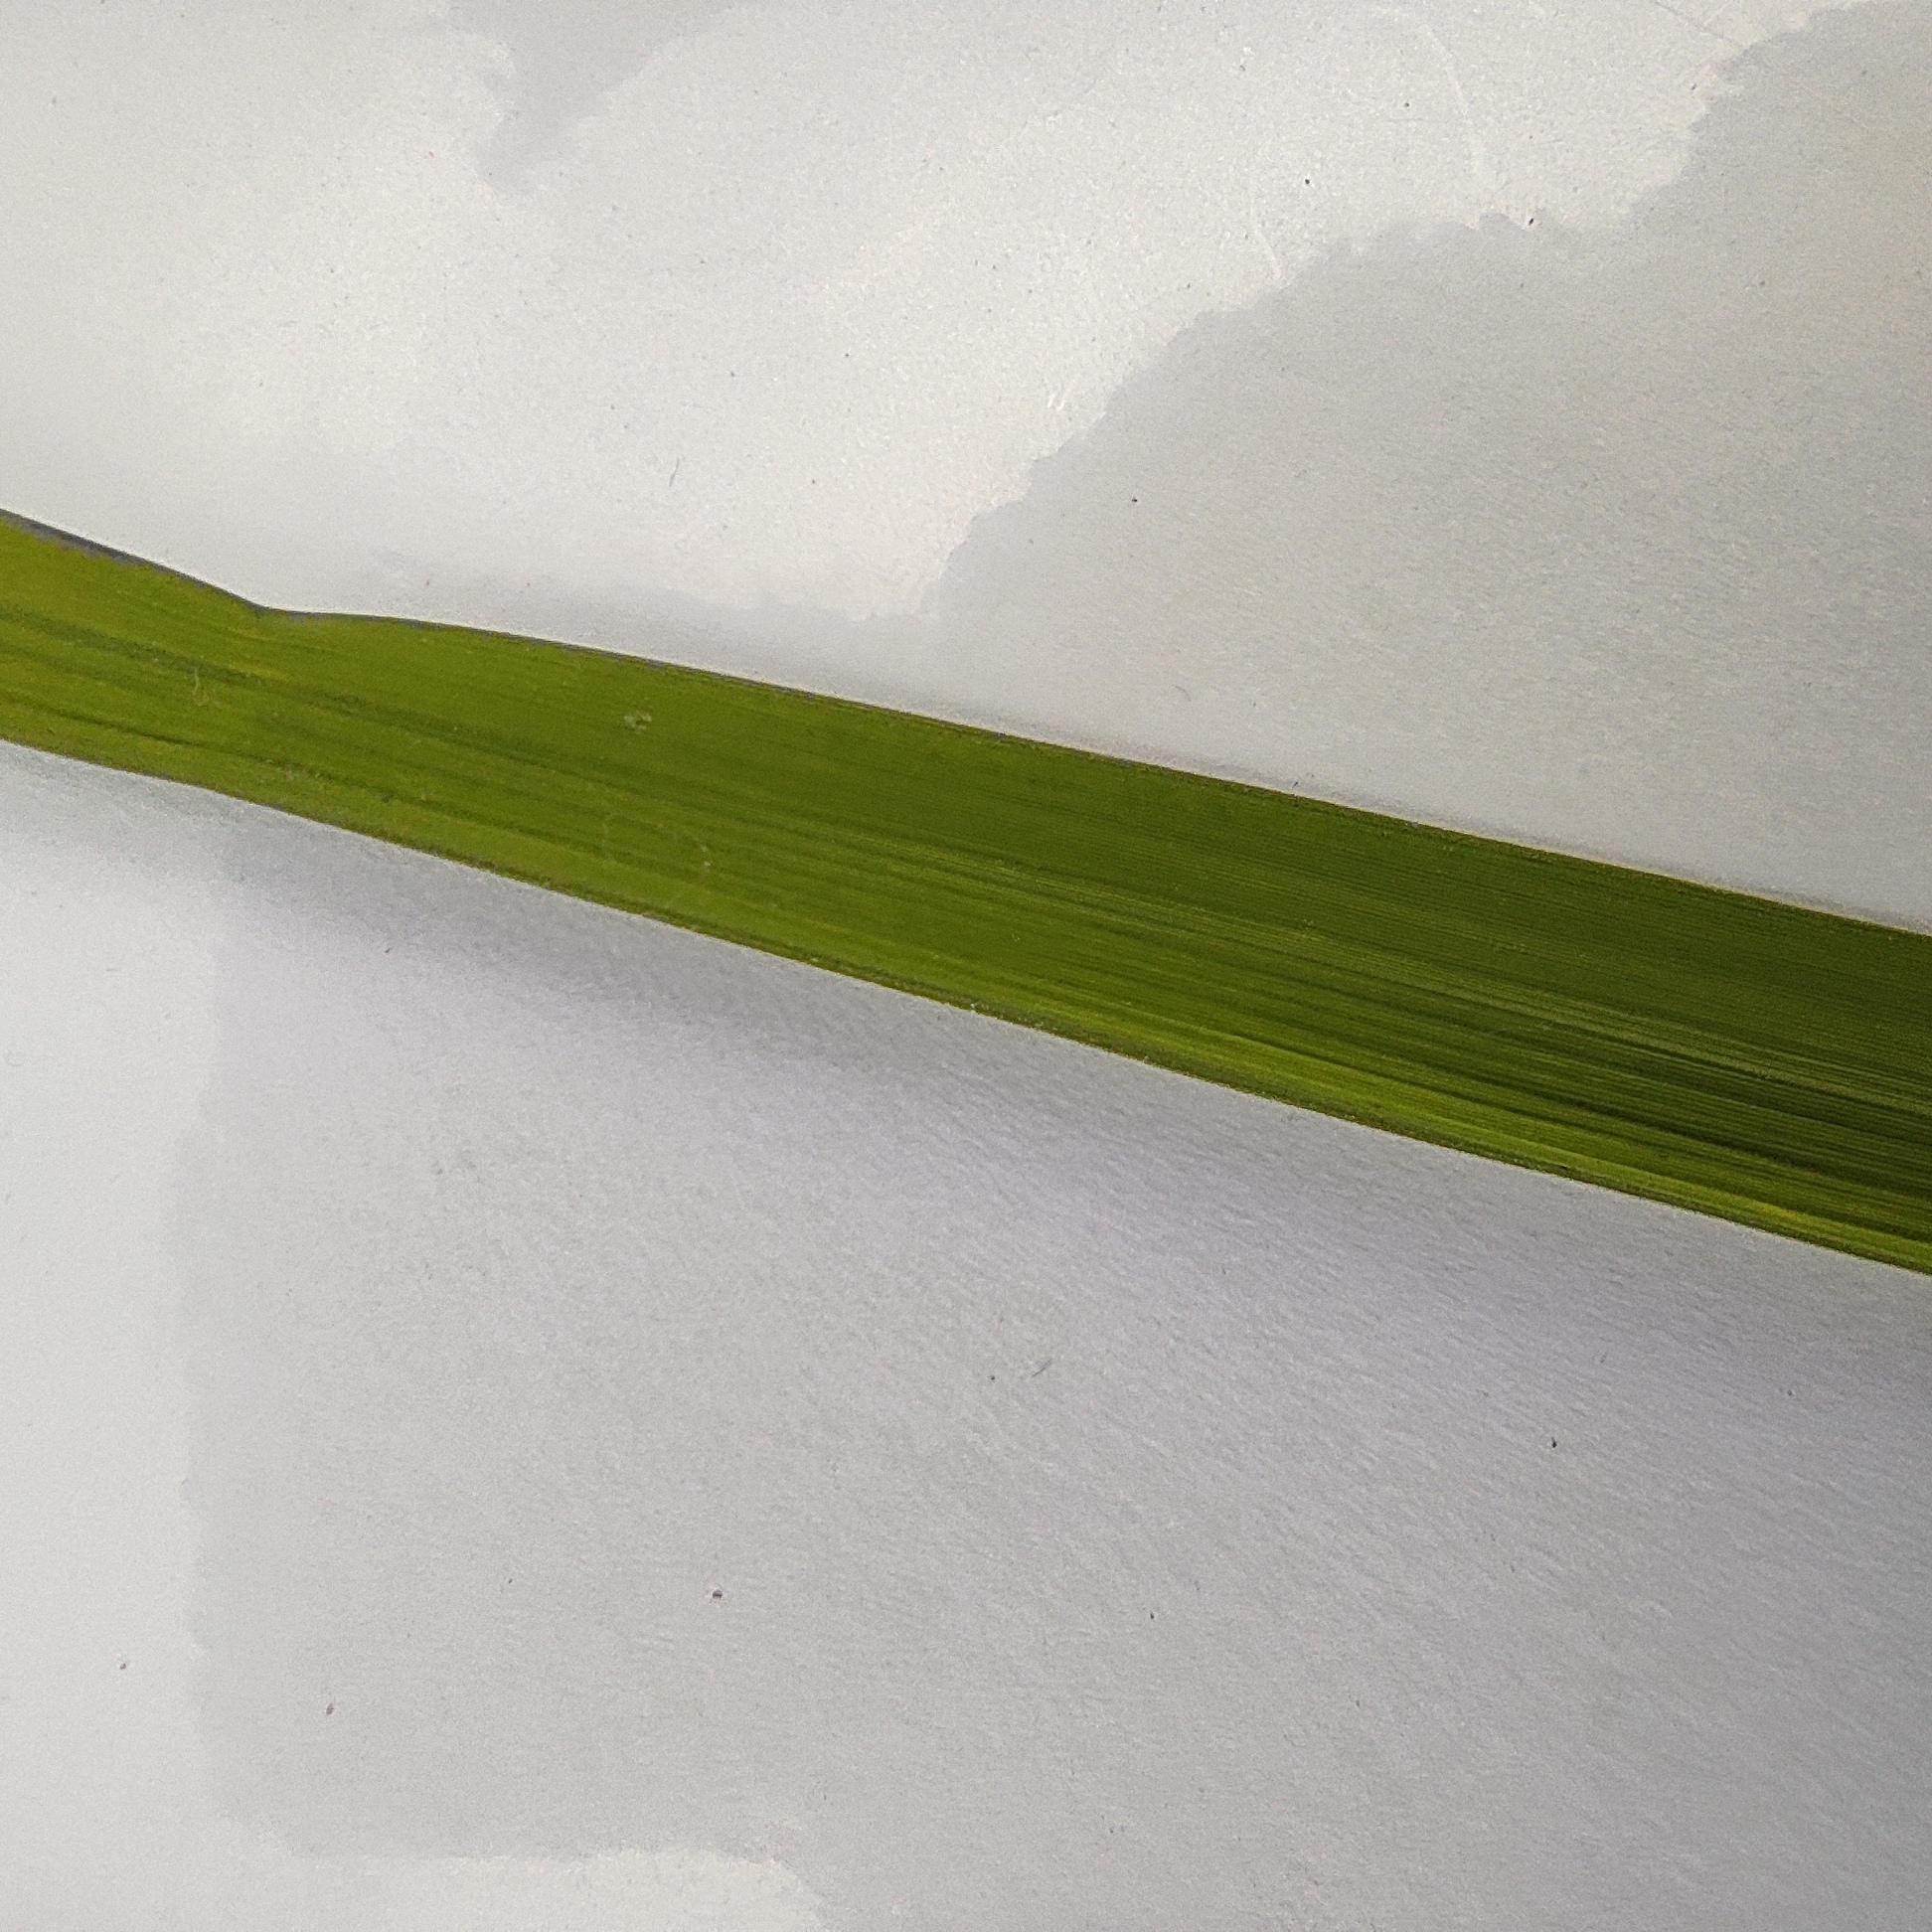
Label: Healthy